Donald Trump 2016 presidential campaign

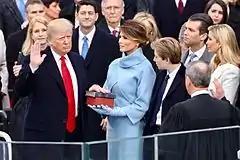
Trump being inaugurated on January 20, 2017 as the 45th president of the United States

There were verbal and physical confrontations between Trump supporters and protesters at Trump's events, some committed by supporters and others by anti-Trump demonstrators. Some protesters were asked to leave, removed by security, or arrested for trespassing at Trump's events. Additionally, there were incidents near Trump properties related to the campaign.